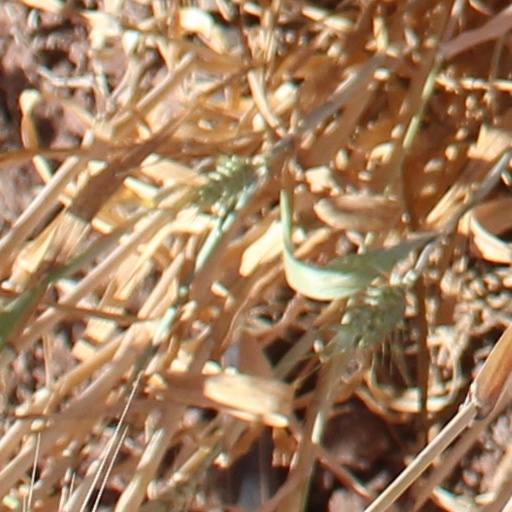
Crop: wheat